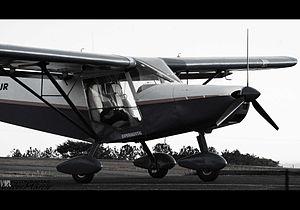
Le Bravo 700 est un biplace utilitaire côte à côte classé dans la catégorie ULM par la Direction de l’Aviation civile brésilienne.